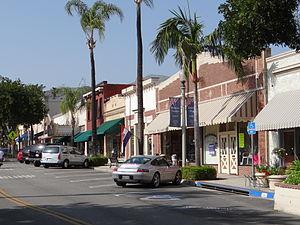
Fillmore est une ville du comté de Ventura en Californie, aux États-Unis.